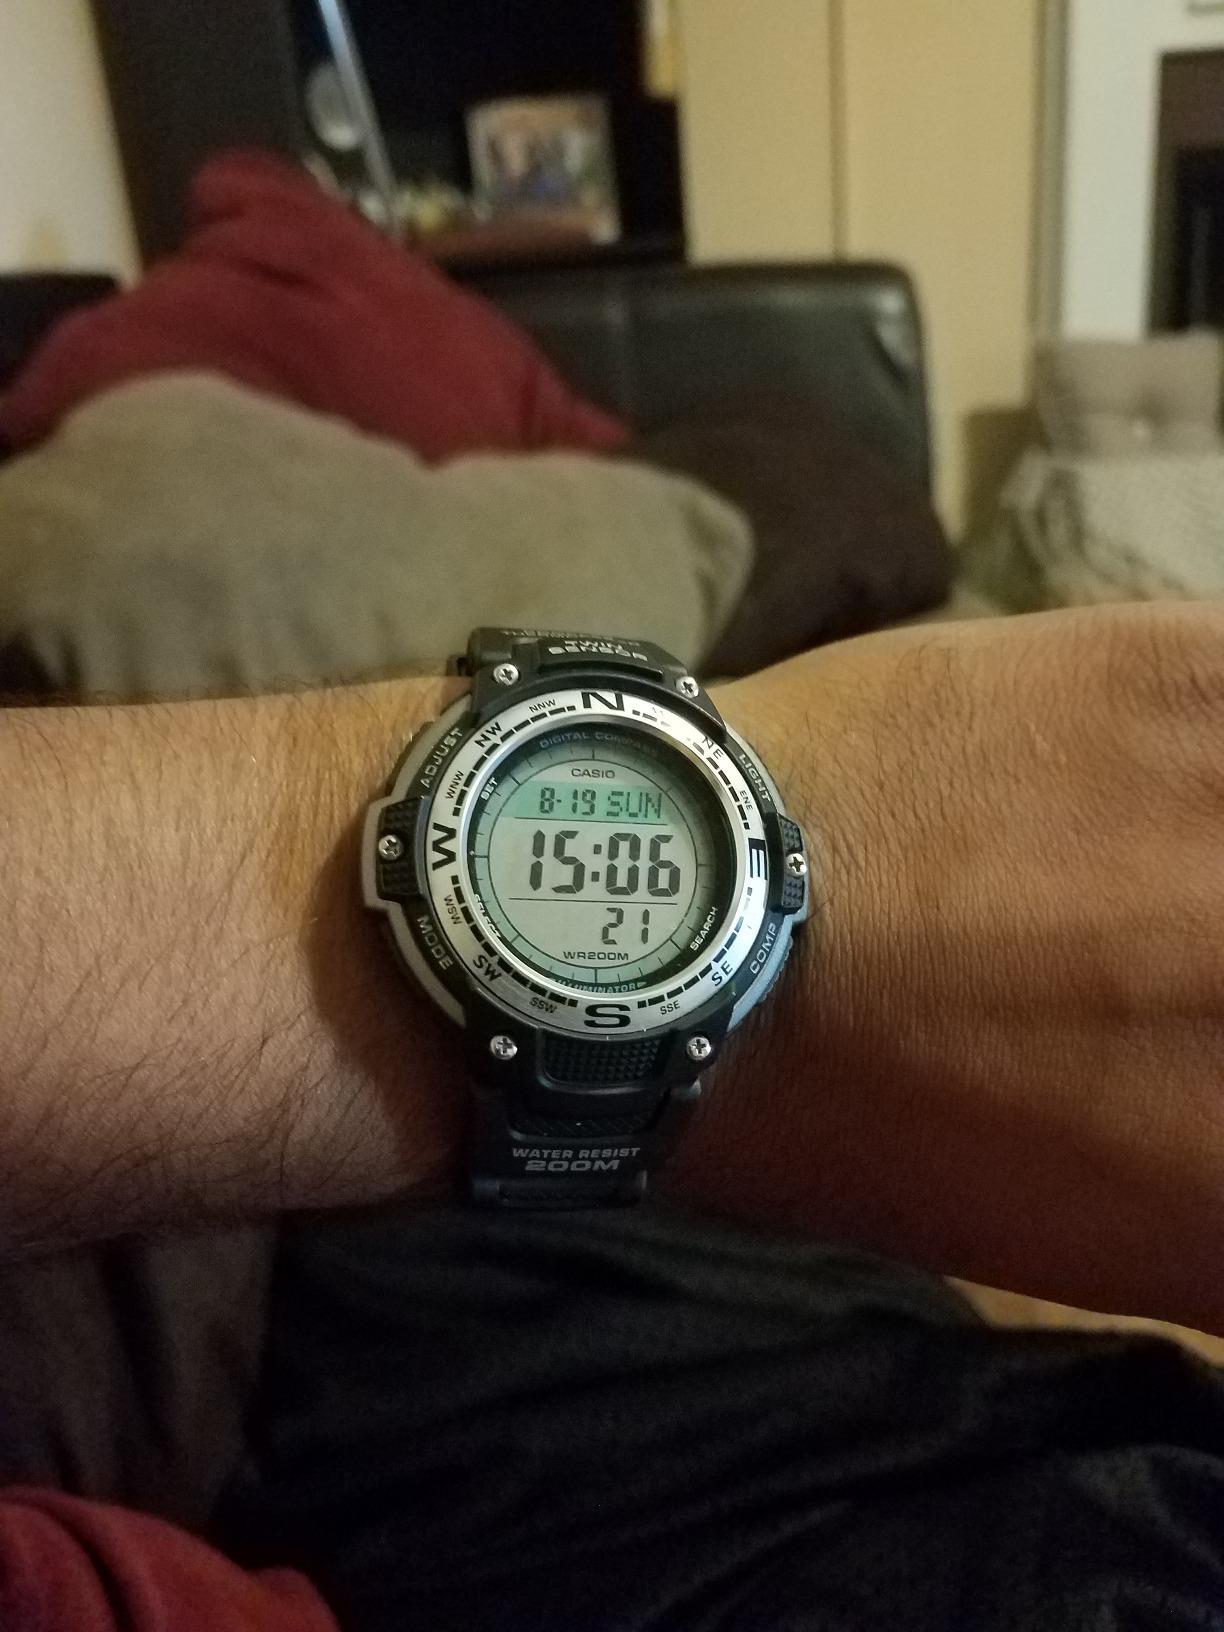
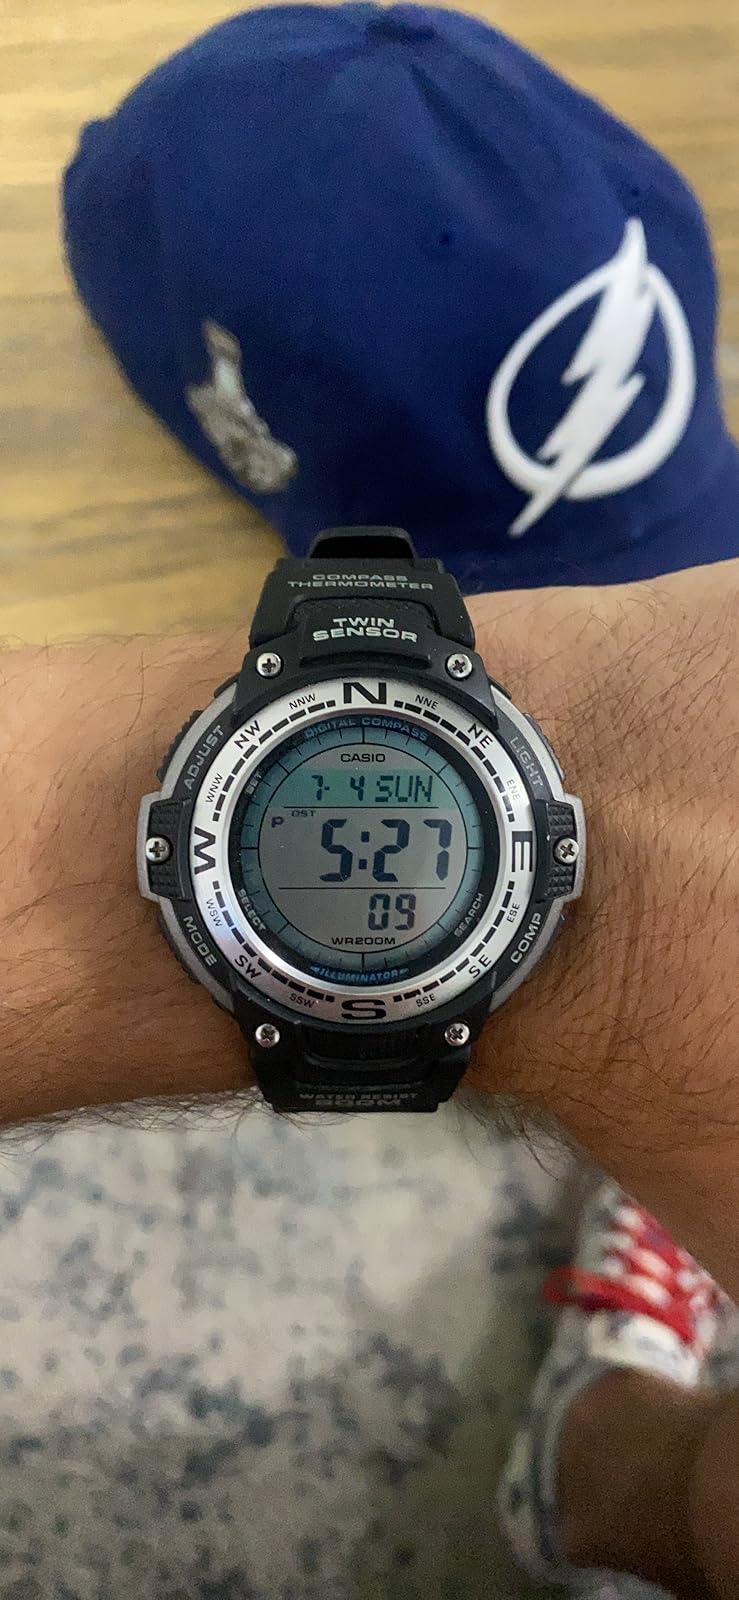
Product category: accessories_watch
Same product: yes